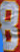
Number: 8